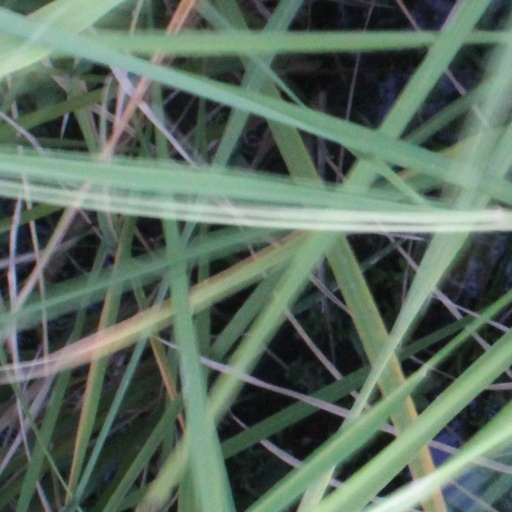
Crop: rice